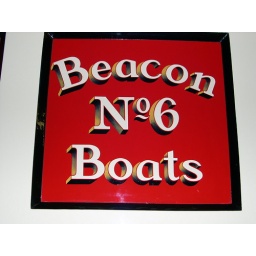
naming our son and daughter in laws boat